Pim van de Meent

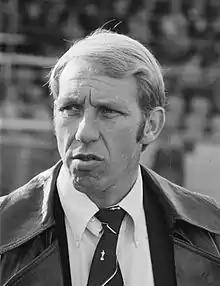
Van de Meent in 1976

Pim van de Meent (20 November 1937 – 13 October 2022) was a Dutch football manager and player who played as a defender.